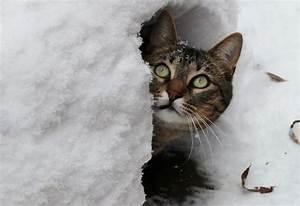
cat